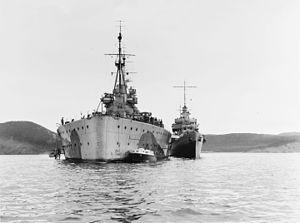
La conférence de l'Atlantique, qui eut lieu du 9 au 12 août 1941, permit la négociation de la Charte de l'Atlantique, par le Premier ministre britannique Winston Churchill et le président américain Franklin D. Roosevelt, à bord de navires de guerre ancrés à Argentia sur la côte Sud de Terre-Neuve, alors colonie britannique. Une déclaration commune est rédigée le 14 août 1941.